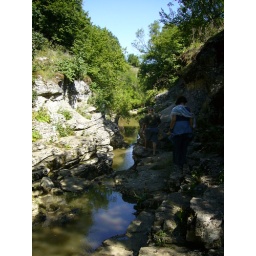
The small river that made this beautiful natural bridge in the rock (BULGARIA)